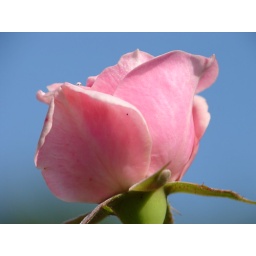
Pretty pink rose against a perfect blue September sky.